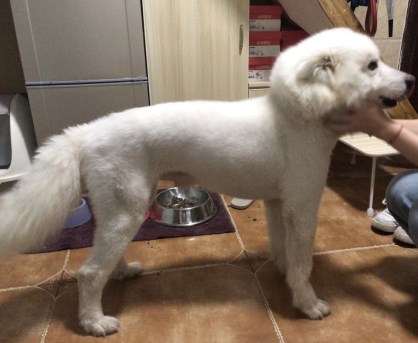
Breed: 2192-n000088-Samoyed